Tanks of China

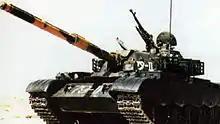
Chinese Type 79 tank variant depicted

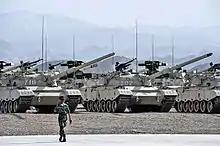
Chinese Type 88A tank

The Type 69 (Chinese industrial designation: "WZ121") and Type 79 (Chinese industrial designation: "WZ-121D") are two models of Chinese main battle tanks. Both developments of the Type 59 (based on the Soviet T-54A), they were the first independently developed main battle tanks by China. Their lineage can be seen through the distinct gap between the first and second roadwheels. Other improvements included was equipped with a 100 mm smoothbore gun, a new engine, ballistic computers, and laser rangefinders. However, the early version of the Type 69 were only used in limited quantities. The PLA was unsatisfied, but it became one of China's most successful armored vehicle exports.